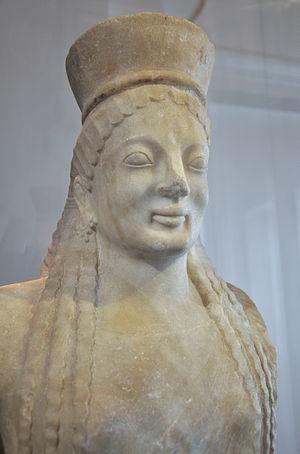
Koré ( 540-530 - JC ) provenant de l'acropole d'Athènes, en marbre. Conservée au Musée des Beaux-Arts de Lyon.
L'Histoire du musée des Beaux-Arts de Lyon est l'étude de l'évolution de l'un des plus grands musées français durant ses deux siècles d'existence.